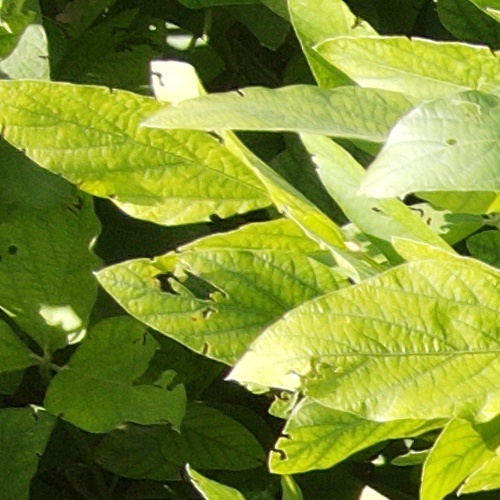
Label: Caterpillar